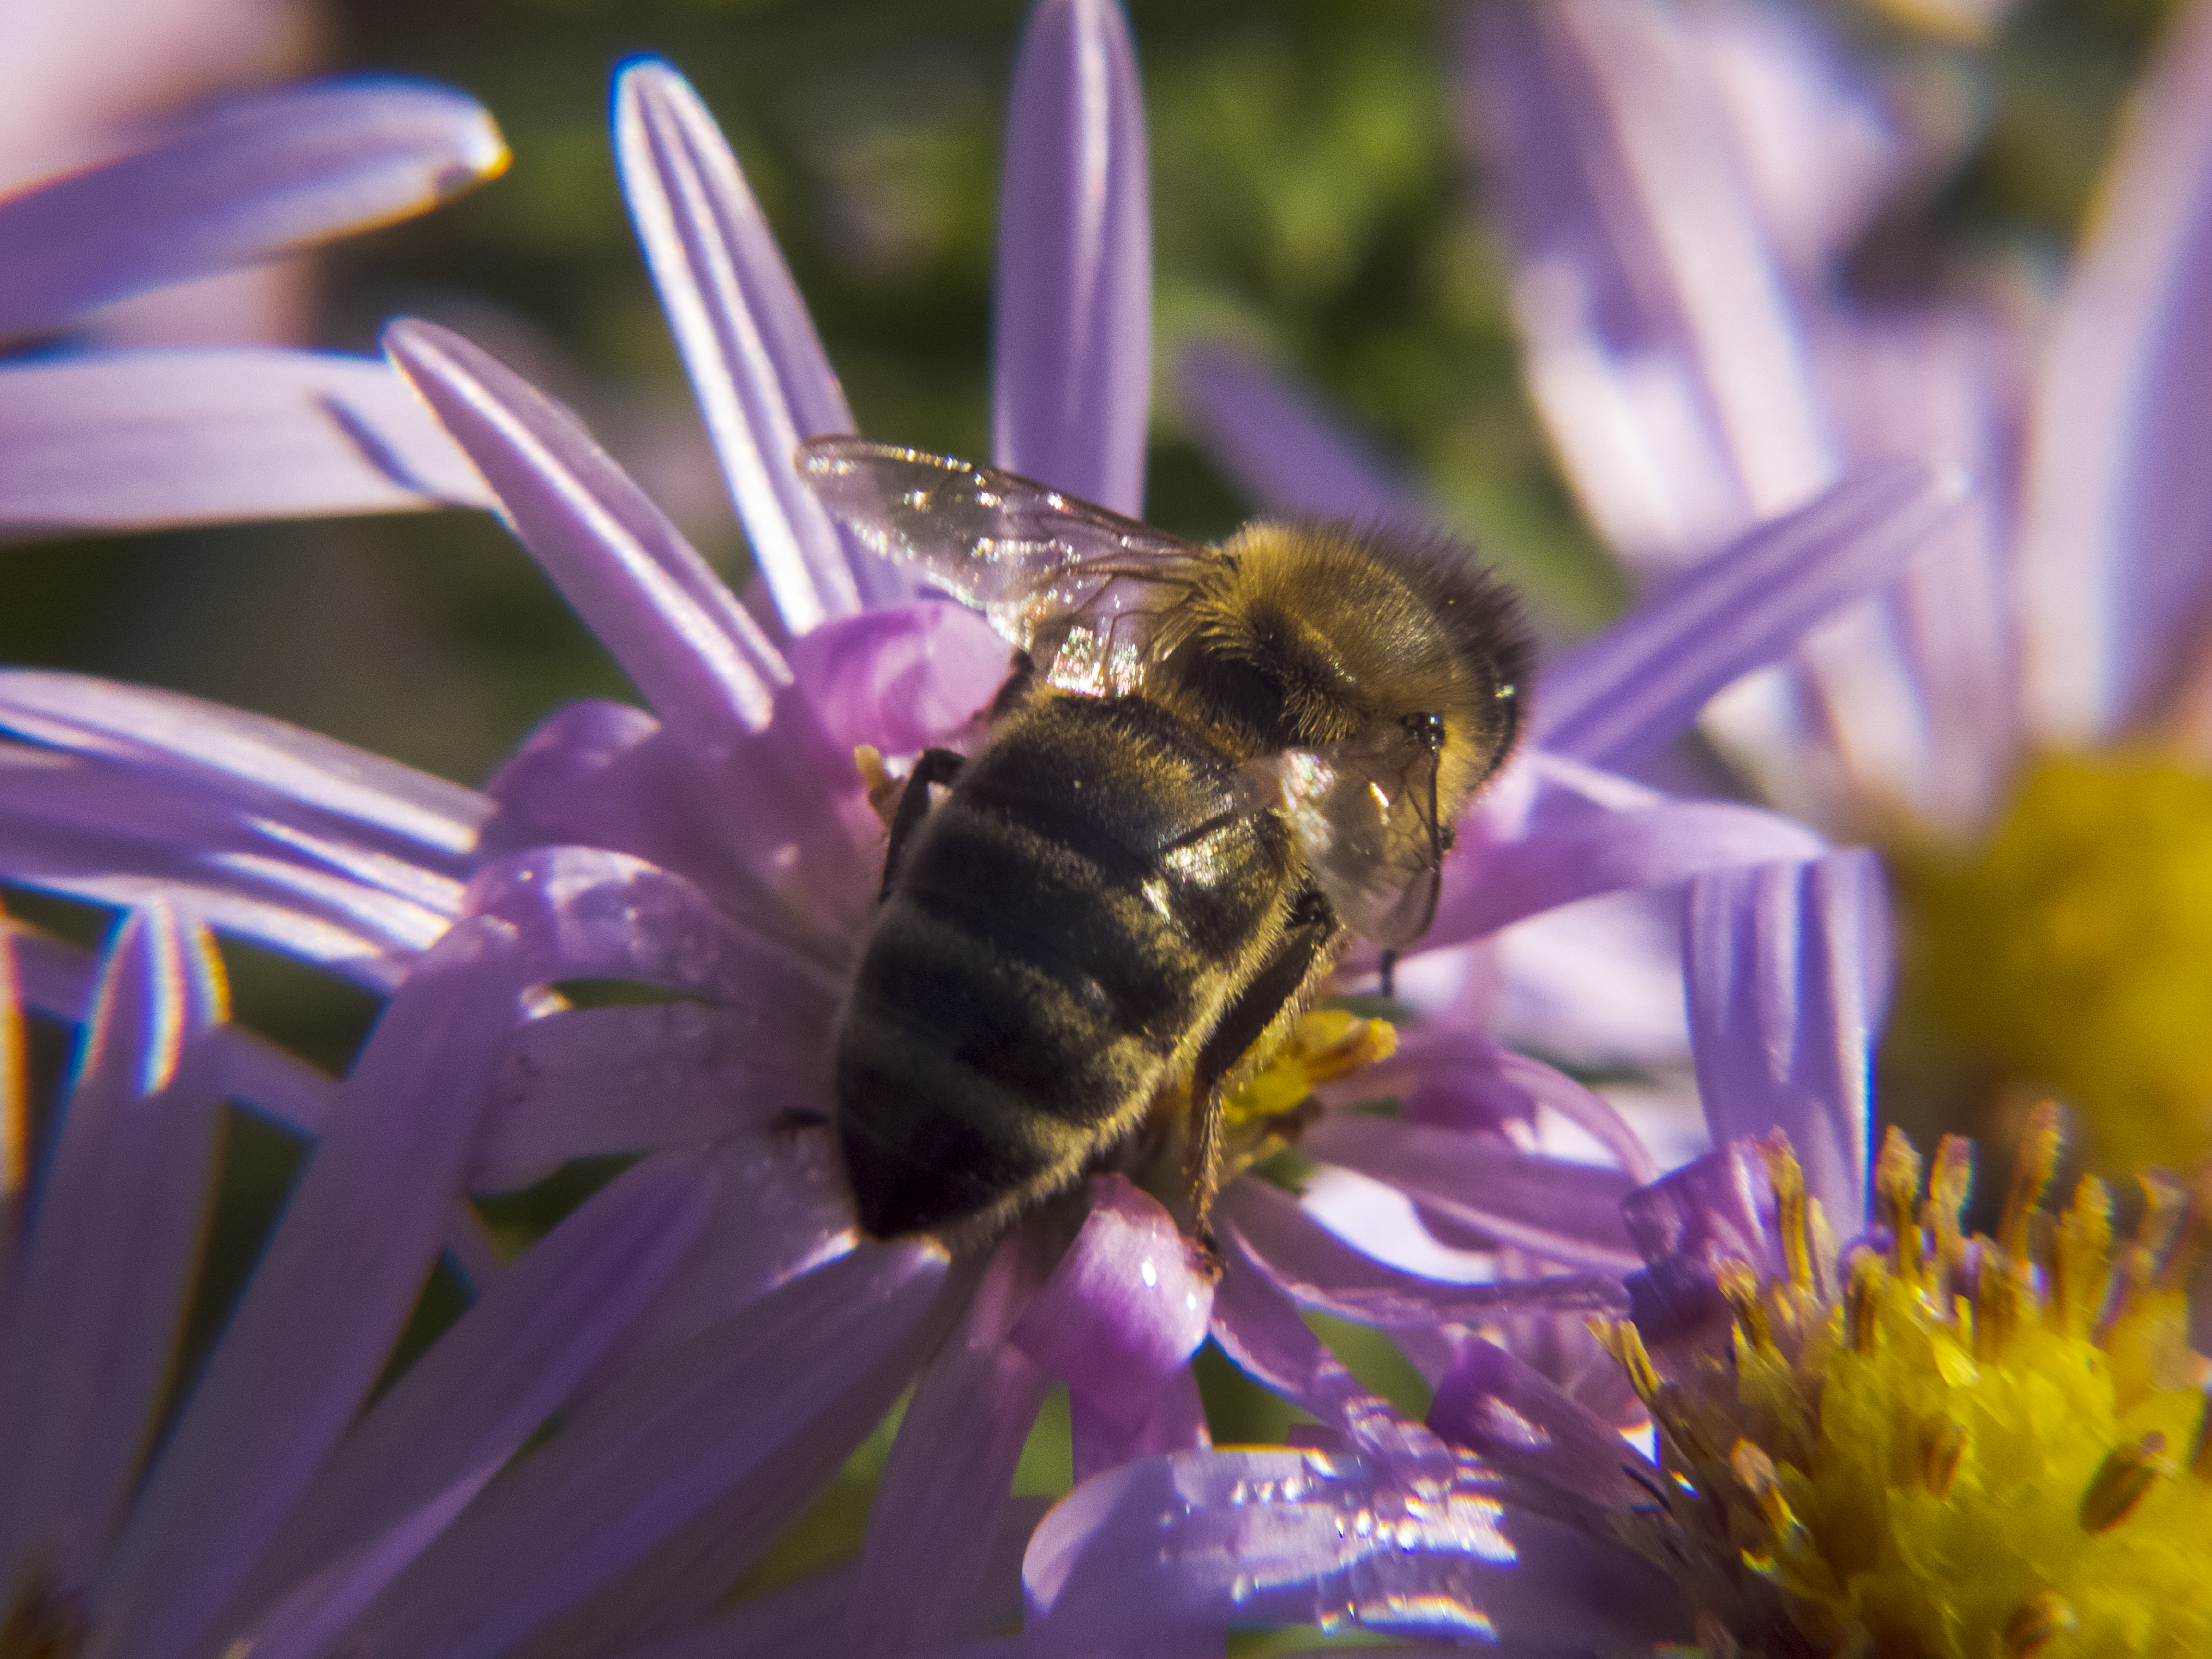
bee, wallpaper, insects, flower, macro, nature, photography, macro photography, plant, pollinator, insect, arthropod, petal, purple, honeybee, pest, flowering plant, invertebrate, membrane winged insect, european michaelmas daisy, bumblebee, close up, fly, parasite, wildflower, annual plant, daisy family, wildlife, Megachilidae, pollen, net winged insects, shrub, wing, herbaceous plant, hoverfly, wasp, tachinidae, drosophila, blowflies, carpenter bee, buddleia, ironweed